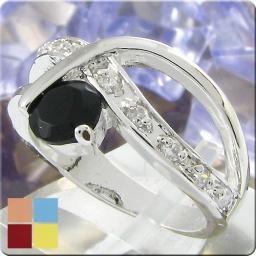
Ring with Black Round Topaz, surrounded by Brilliant Diamond Like Crystals in a silver criss cross setting